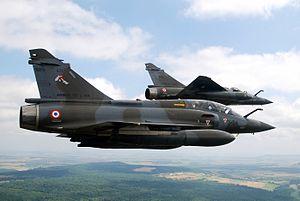
Départ au break pour une patrouille de M2000D de la SPA 153
Les Forces armées, couramment appelées l'Armée française, constituent la puissance militaire de la République française, chargée de la défense de la population, du territoire et des intérêts nationaux. Elles comprennent principalement les commandements et leurs états-majors, les trois armées ainsi que la Gendarmerie nationale, les services de soutien et les organismes interarmées.
L'escadron de chasse 1/3 Navarre est une unité de combat de l'armée de l'air française. Installé sur la base aérienne 133 Nancy-Ochey, il est actuellement équipé de biplaces Mirage 2000D.